Servis

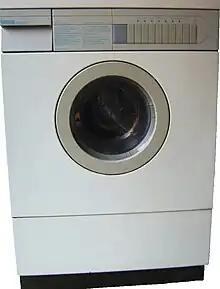
Servis Quartz Plus 4KG 1000 6033, one of the 'piano key' Servis machines.

Servis Domestic Appliances manufactured washing machines (and later tumble driers). It acquired a patent on electronic controls for washing machine drums and the Servis Quartz & Servis Sapphire models were the first washing machines & washer dryers to be controlled by a microchip. The company went into liquidation in 1991. The Servis name was then acquired by Antonio Merloni SpA. In 2008 Servis appliances from Antonio Merloni SpA disappeared from stores. The Servis name is now owned by Vestel, who bought the group in 2011.